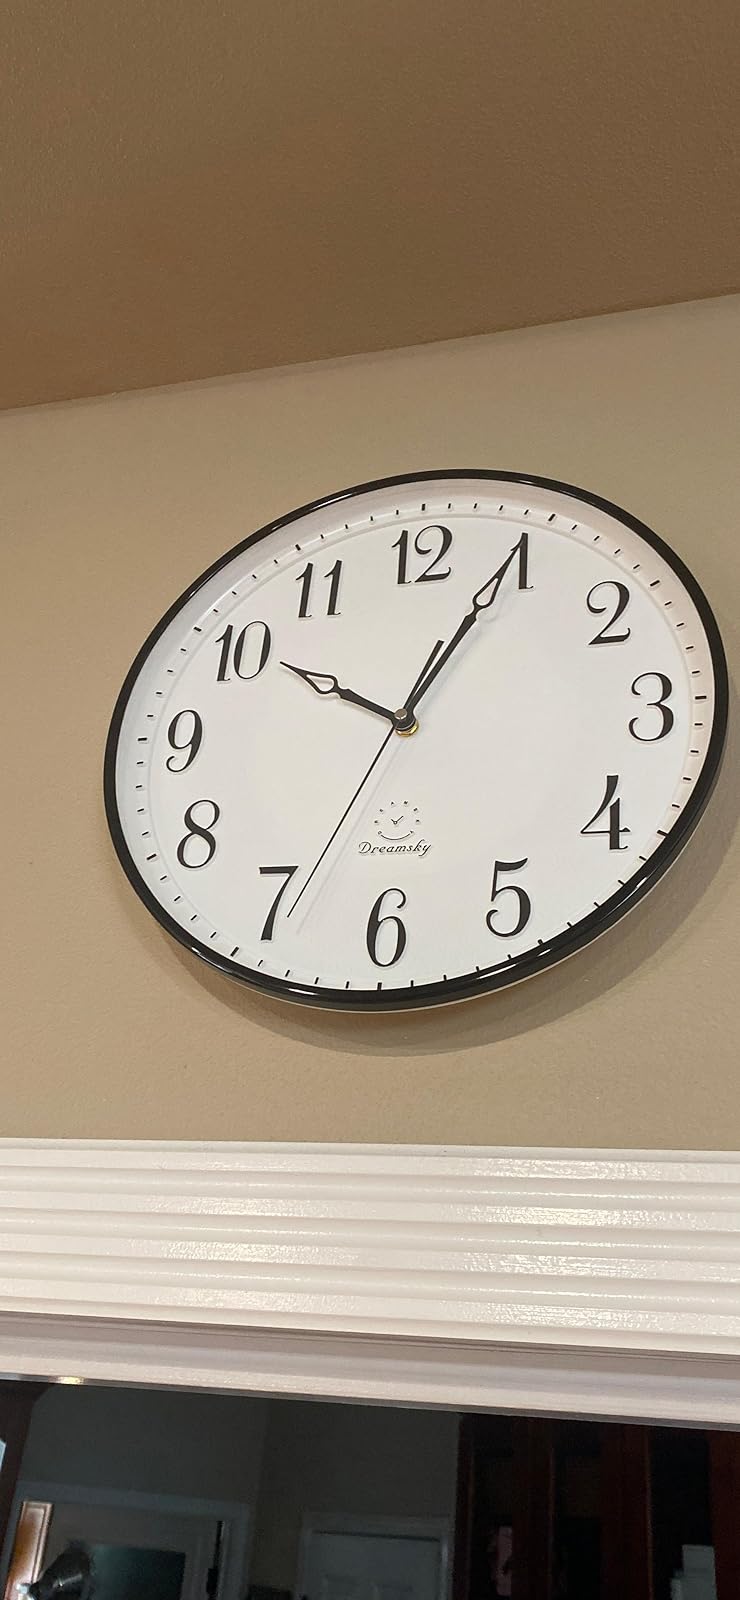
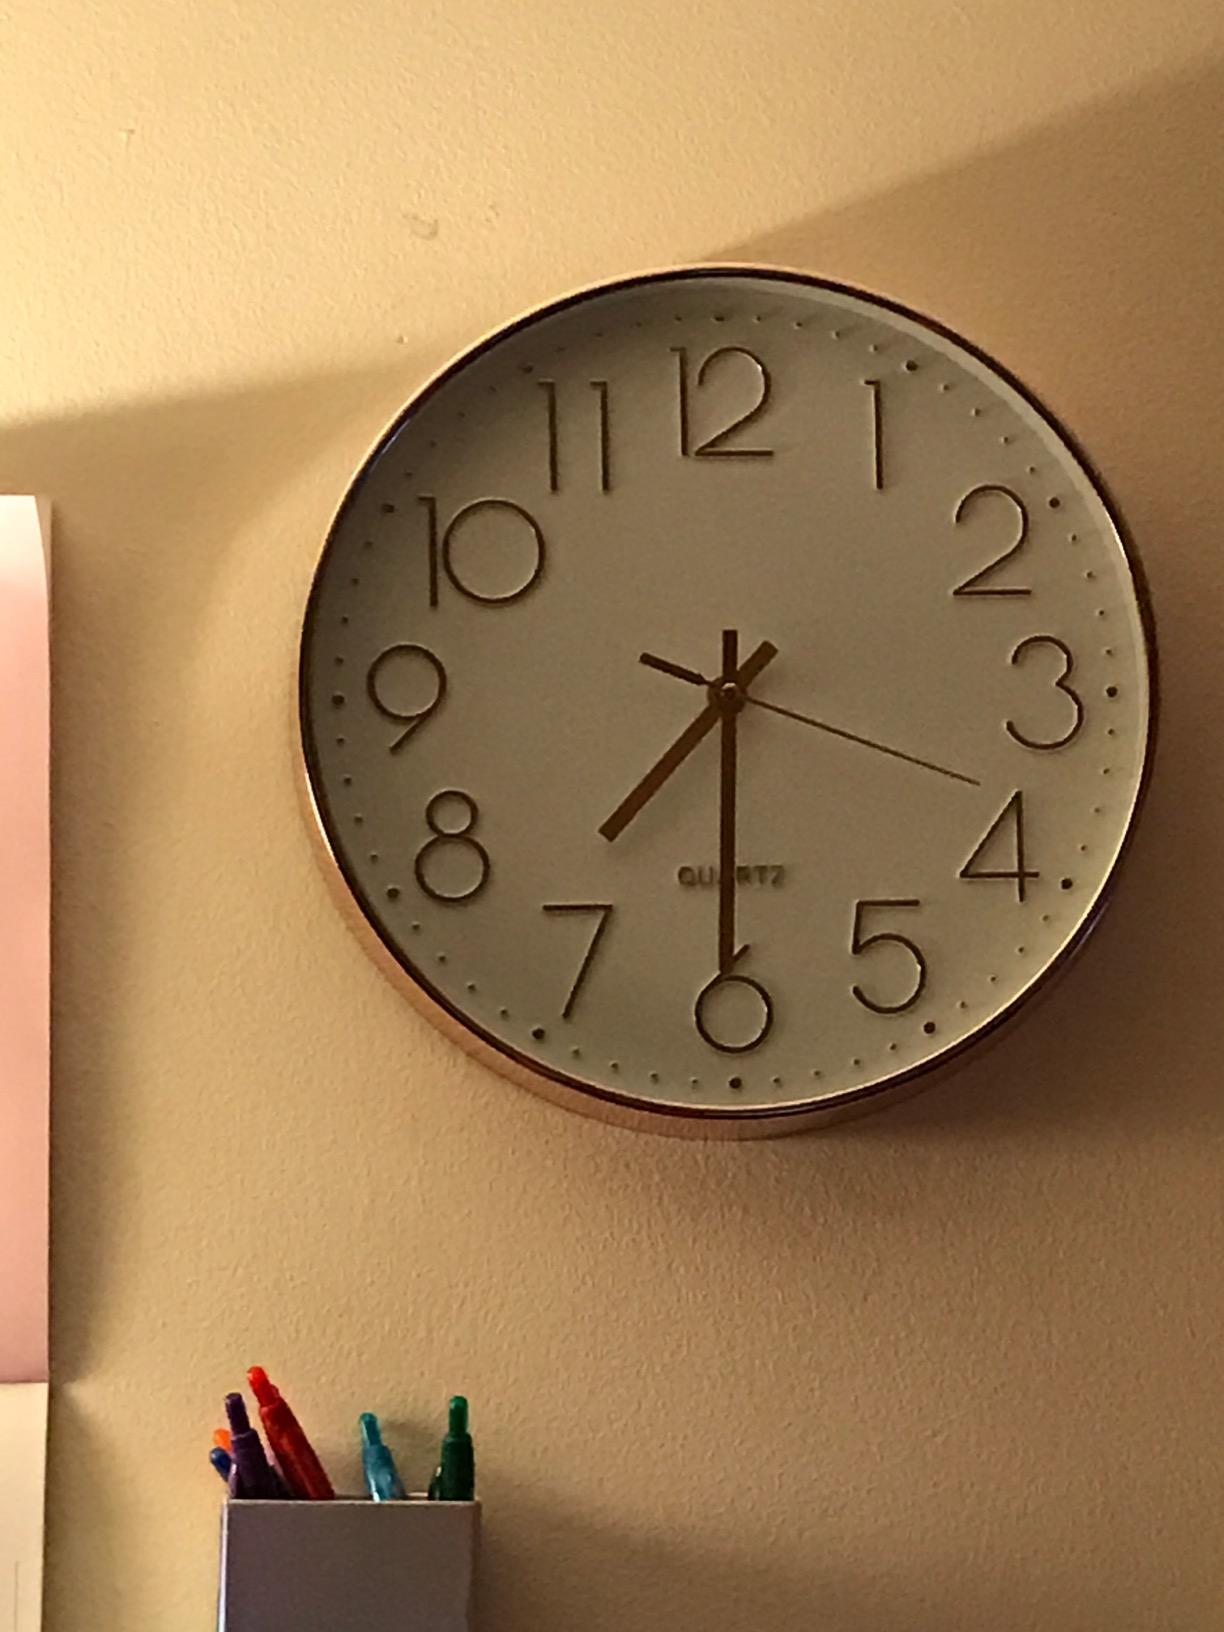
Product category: clock
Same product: no